Rankin Inlet Airport

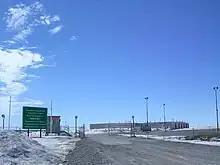
The DND Forward Operating Location hangars for CF-18's in Rankin Inlet

Rankin Inlet Airport is located at Rankin Inlet, Nunavut, Canada, and is operated by the government of Nunavut.